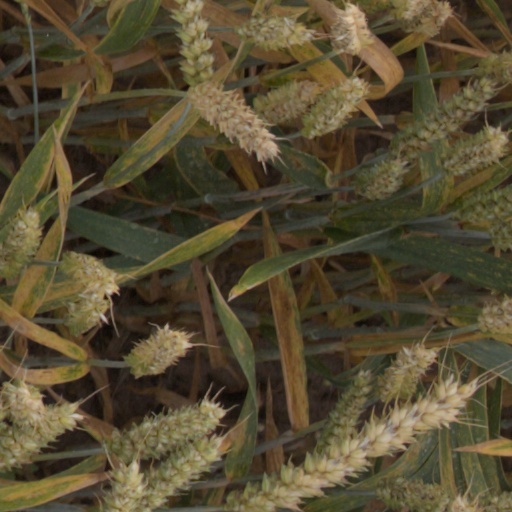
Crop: wheat